Significant Figures (book)

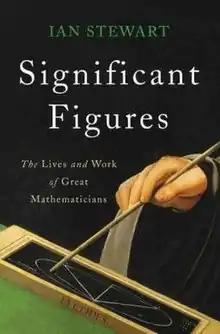
Front cover

Significant Figures: The Lives and Work of Great Mathematicians is a 2017 nonfiction book by British mathematician Ian Stewart , published by Basic Books. In the work, Stewart discusses the lives and contributions of 25 figures who are prominent in the history of mathematics. The 25 mathematicians selected are: Archimedes, Liu Hui, Muḥammad ibn Mūsā al-Khwārizmī, Madhava of Sangamagrama, Gerolamo Cardano, Pierre de Fermat, Isaac Newton, Euler, Fourier, Gauss, Lobachevsky, Galois, Ada Lovelace, Boole, Riemann, Cantor, Sofia Kovalevskaia, Poincaré, Hilbert, Emmy Noether, Ramanujan, Gödel, Turing, Mandelbrot, and Thurston.